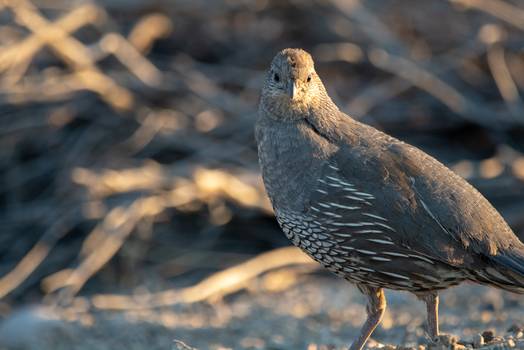
Label: No Watermark